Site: brandenburg
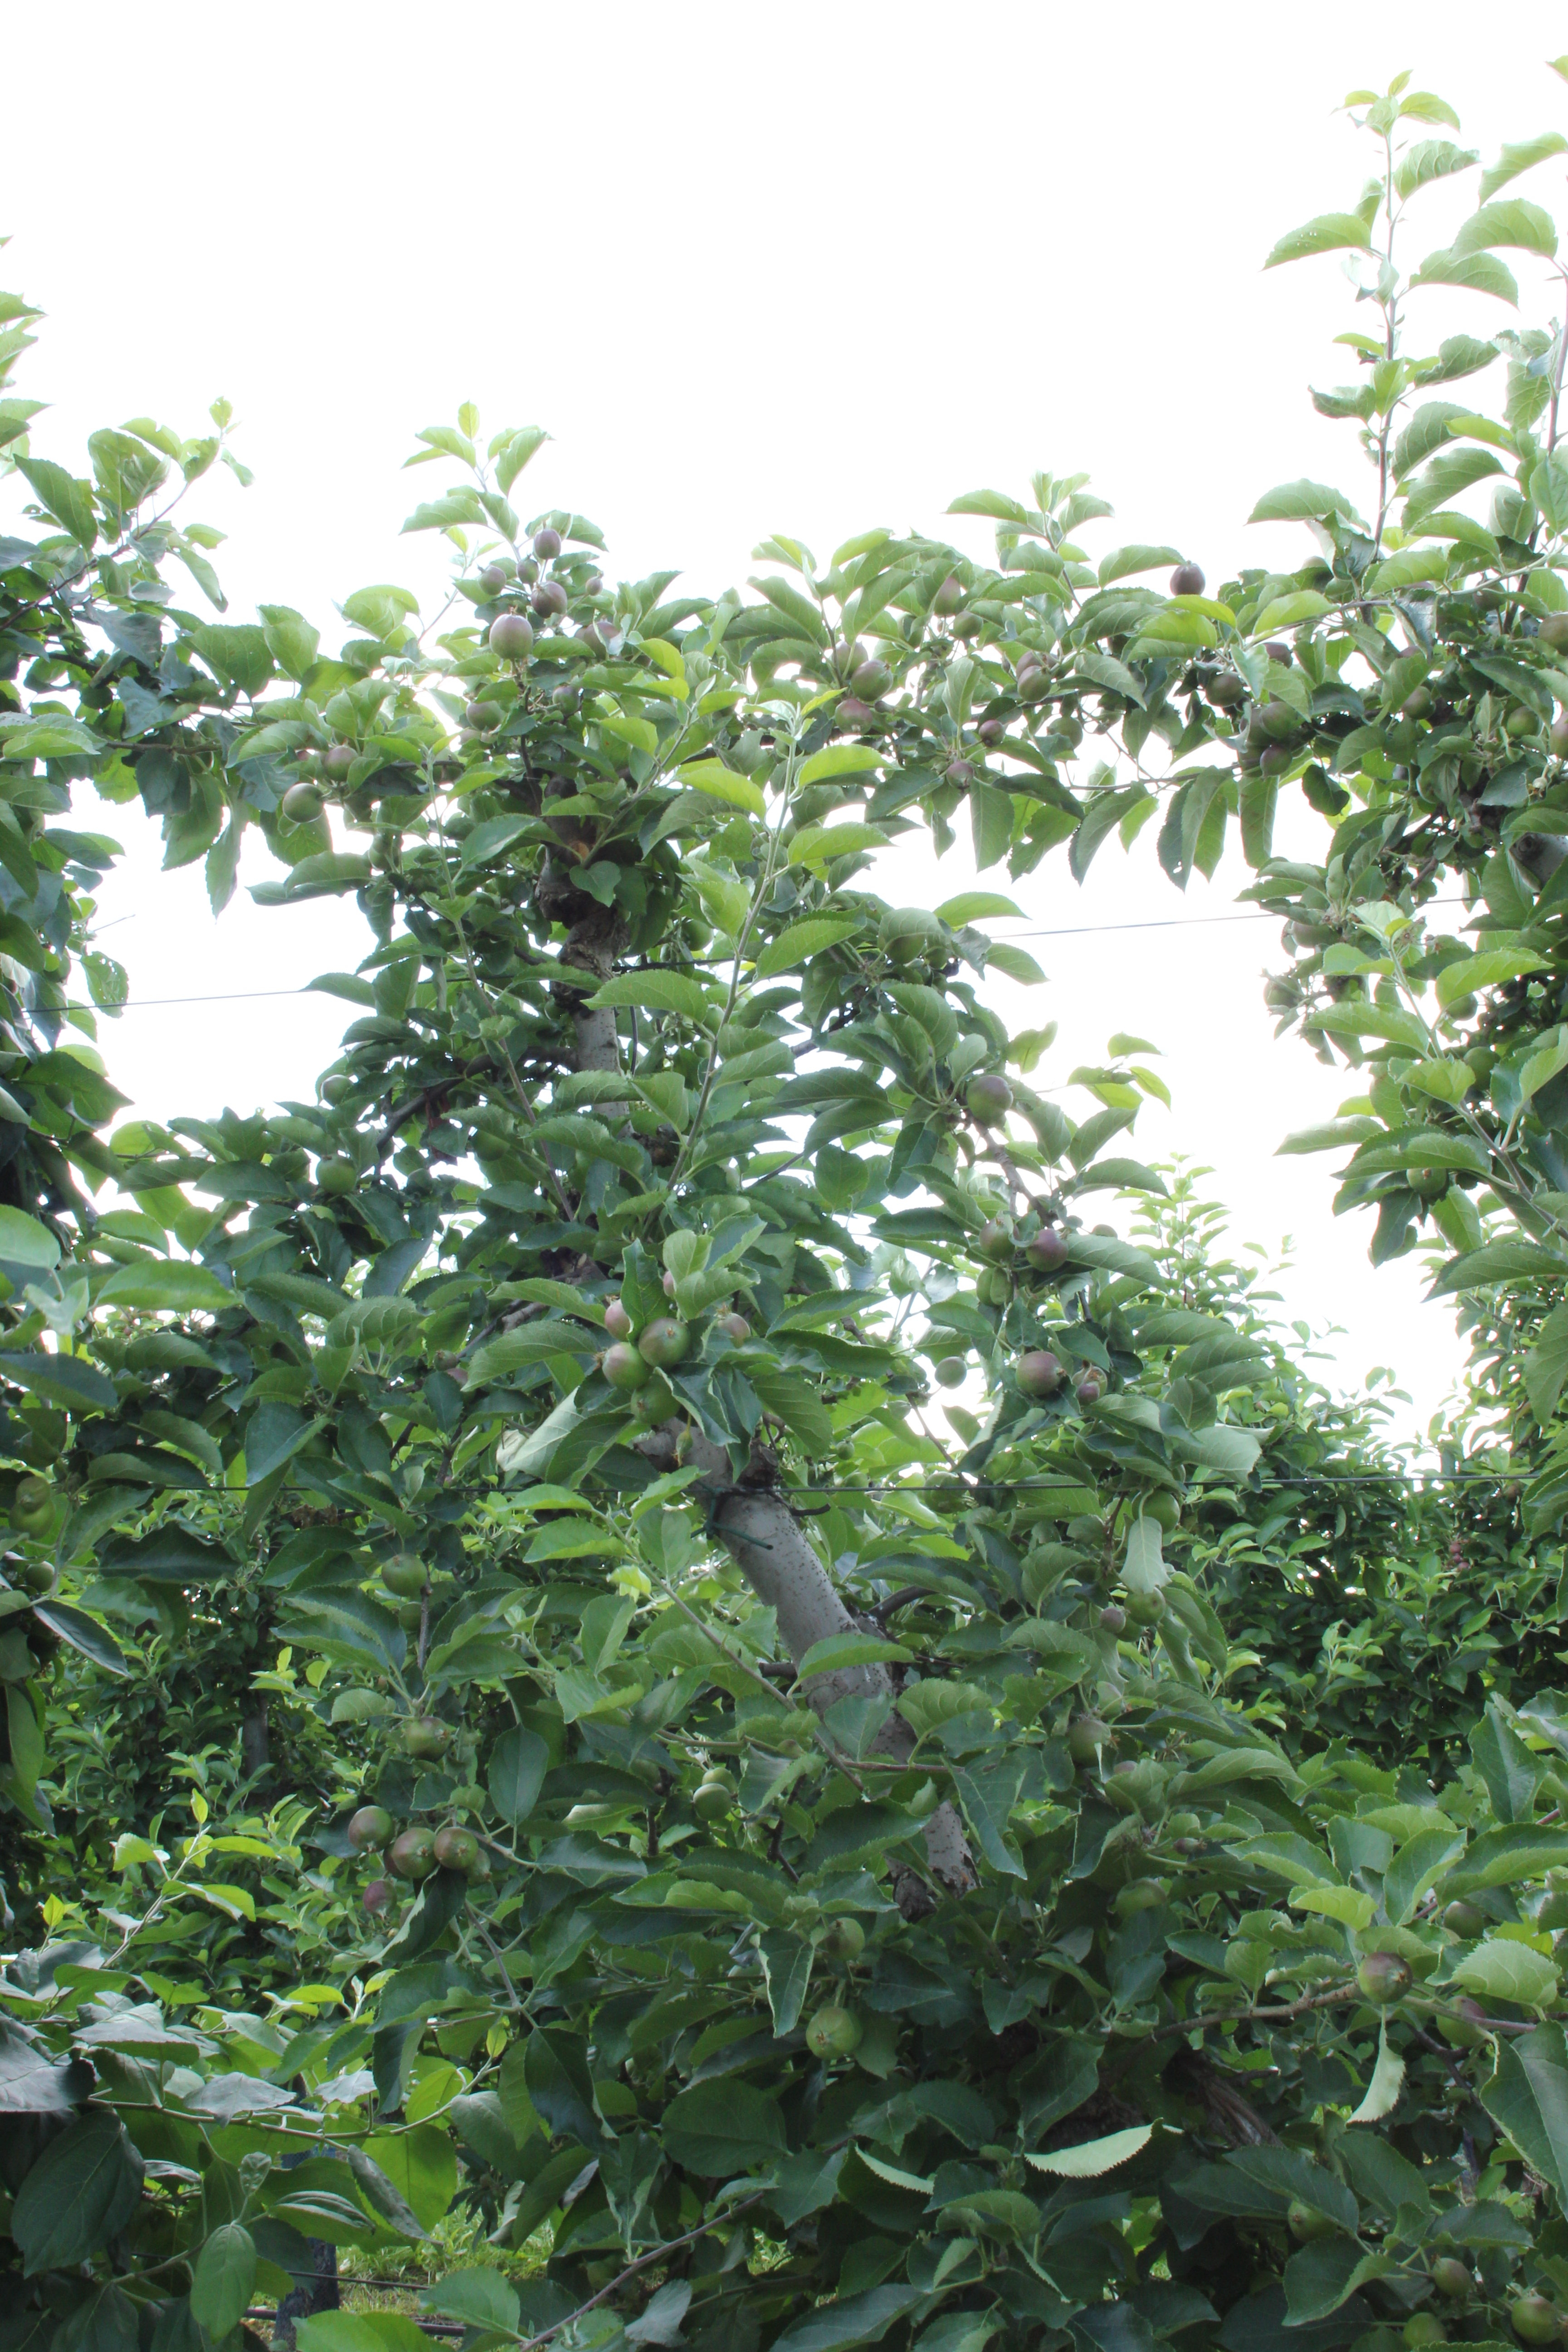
Growth stage (BBCH 73): Development of fruit